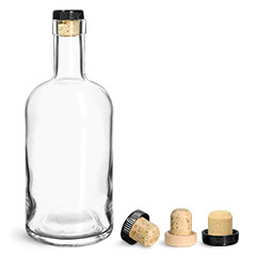
Label: bottles